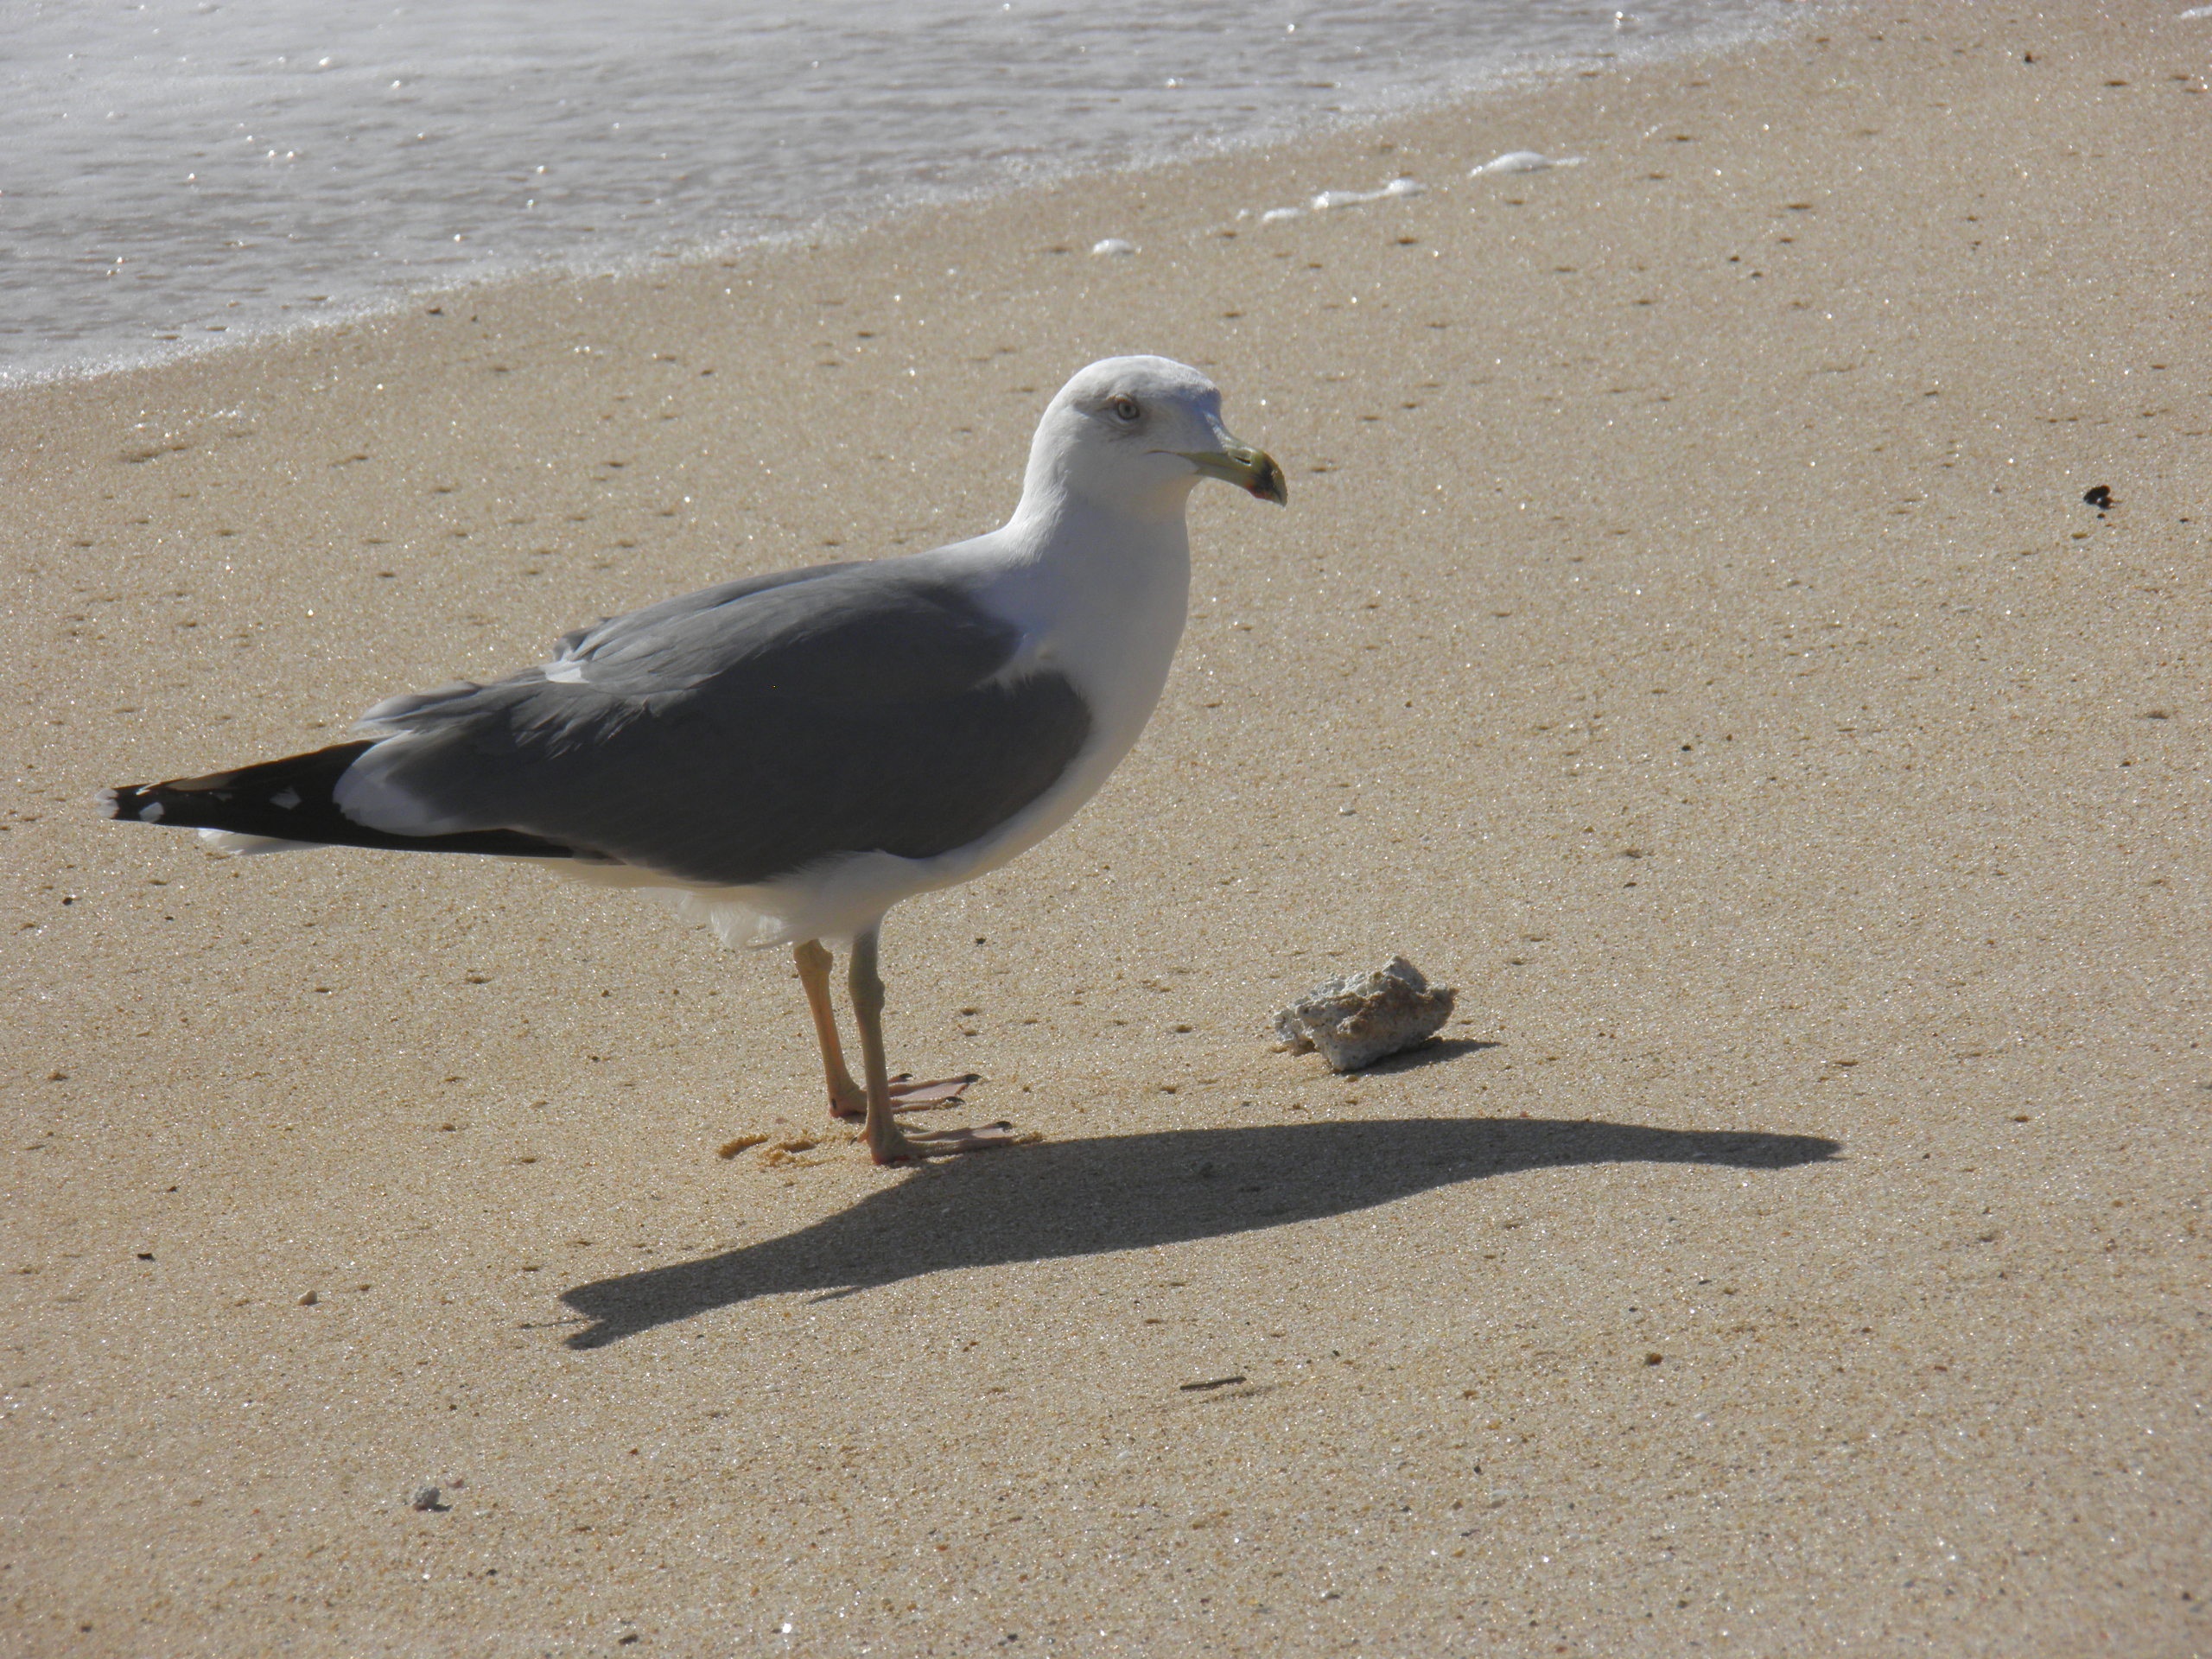
beach, sea, sand, bird, wing, sunlight, seabird, seagull, wildlife, standing, gull, beak, fauna, sunny, vertebrate, charadriiformes, european herring gull